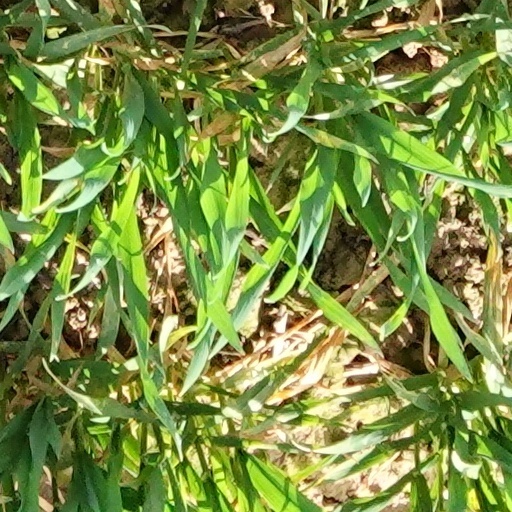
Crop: wheat